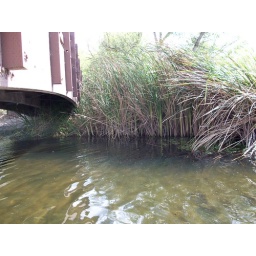
The bridge over walmart pond. Caught plenty of catfish here